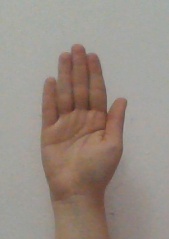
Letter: seen